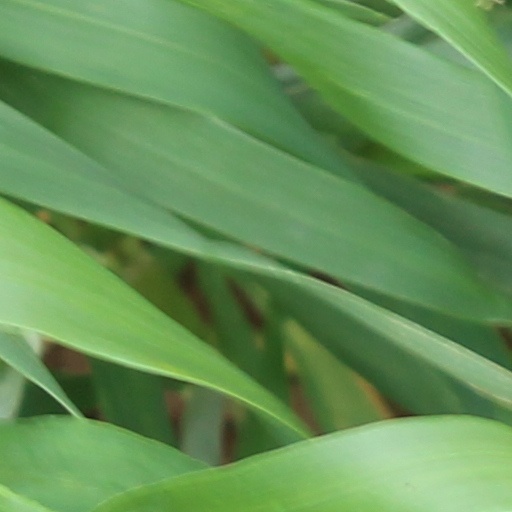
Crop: wheat